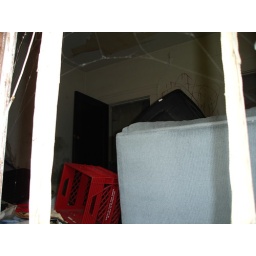
looking in through the 1st floor window